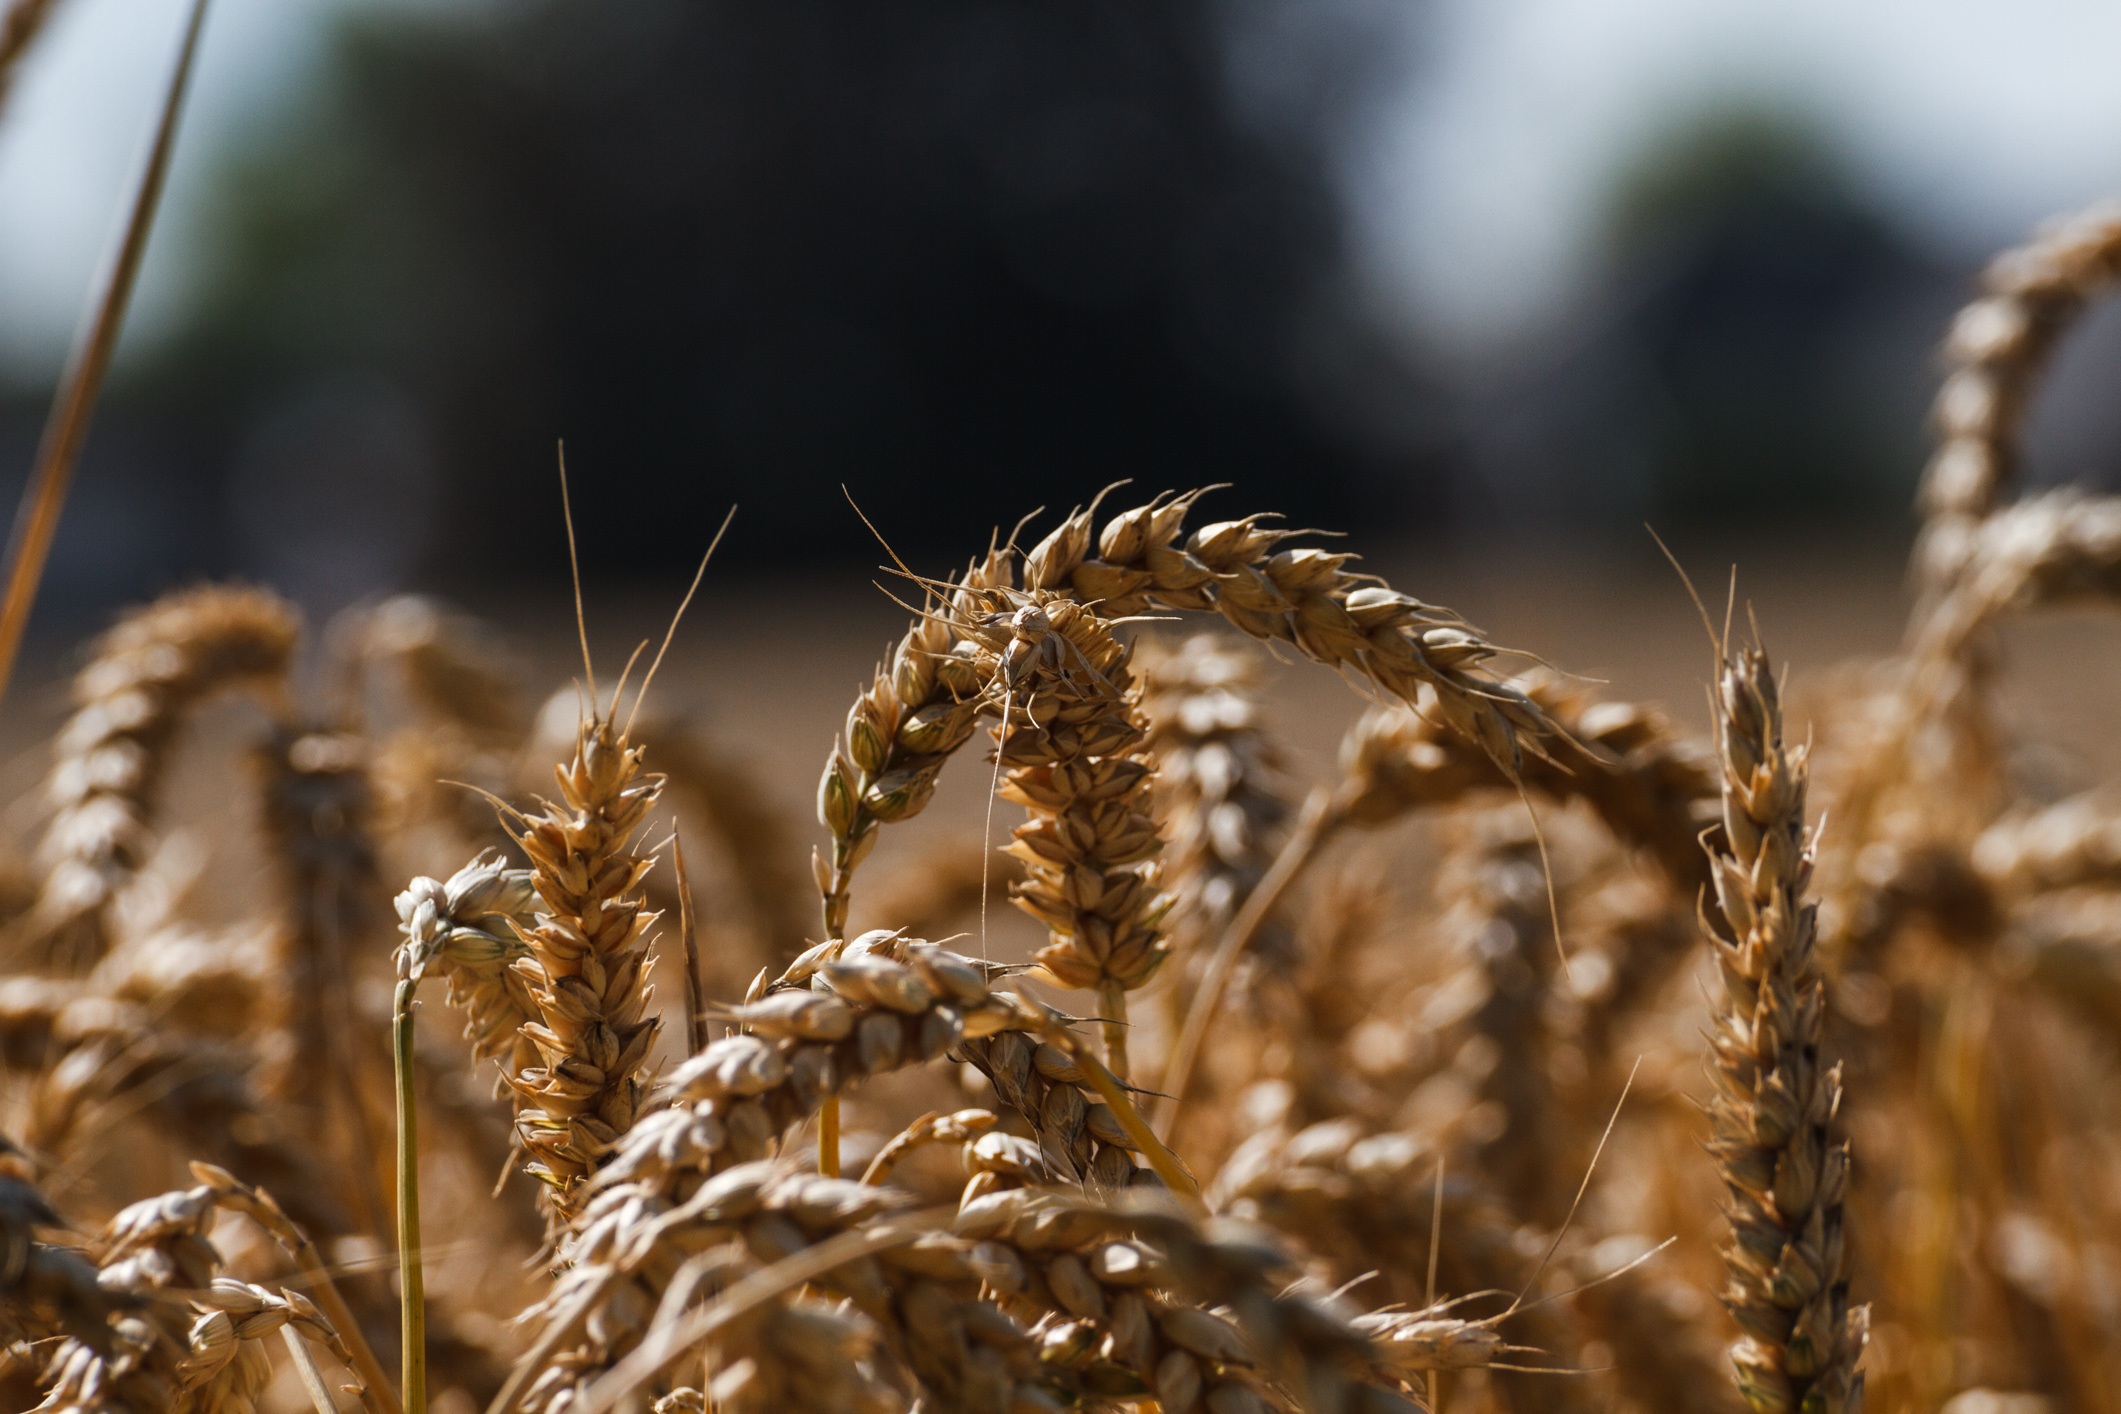
landscape, nature, grass, plant, field, wheat, grain, food, crop, agriculture, wheat field, close up, rye, cornfield, cereals, macro photography, flowering plant, commodity, grass family, plant stem, land plant, food grain